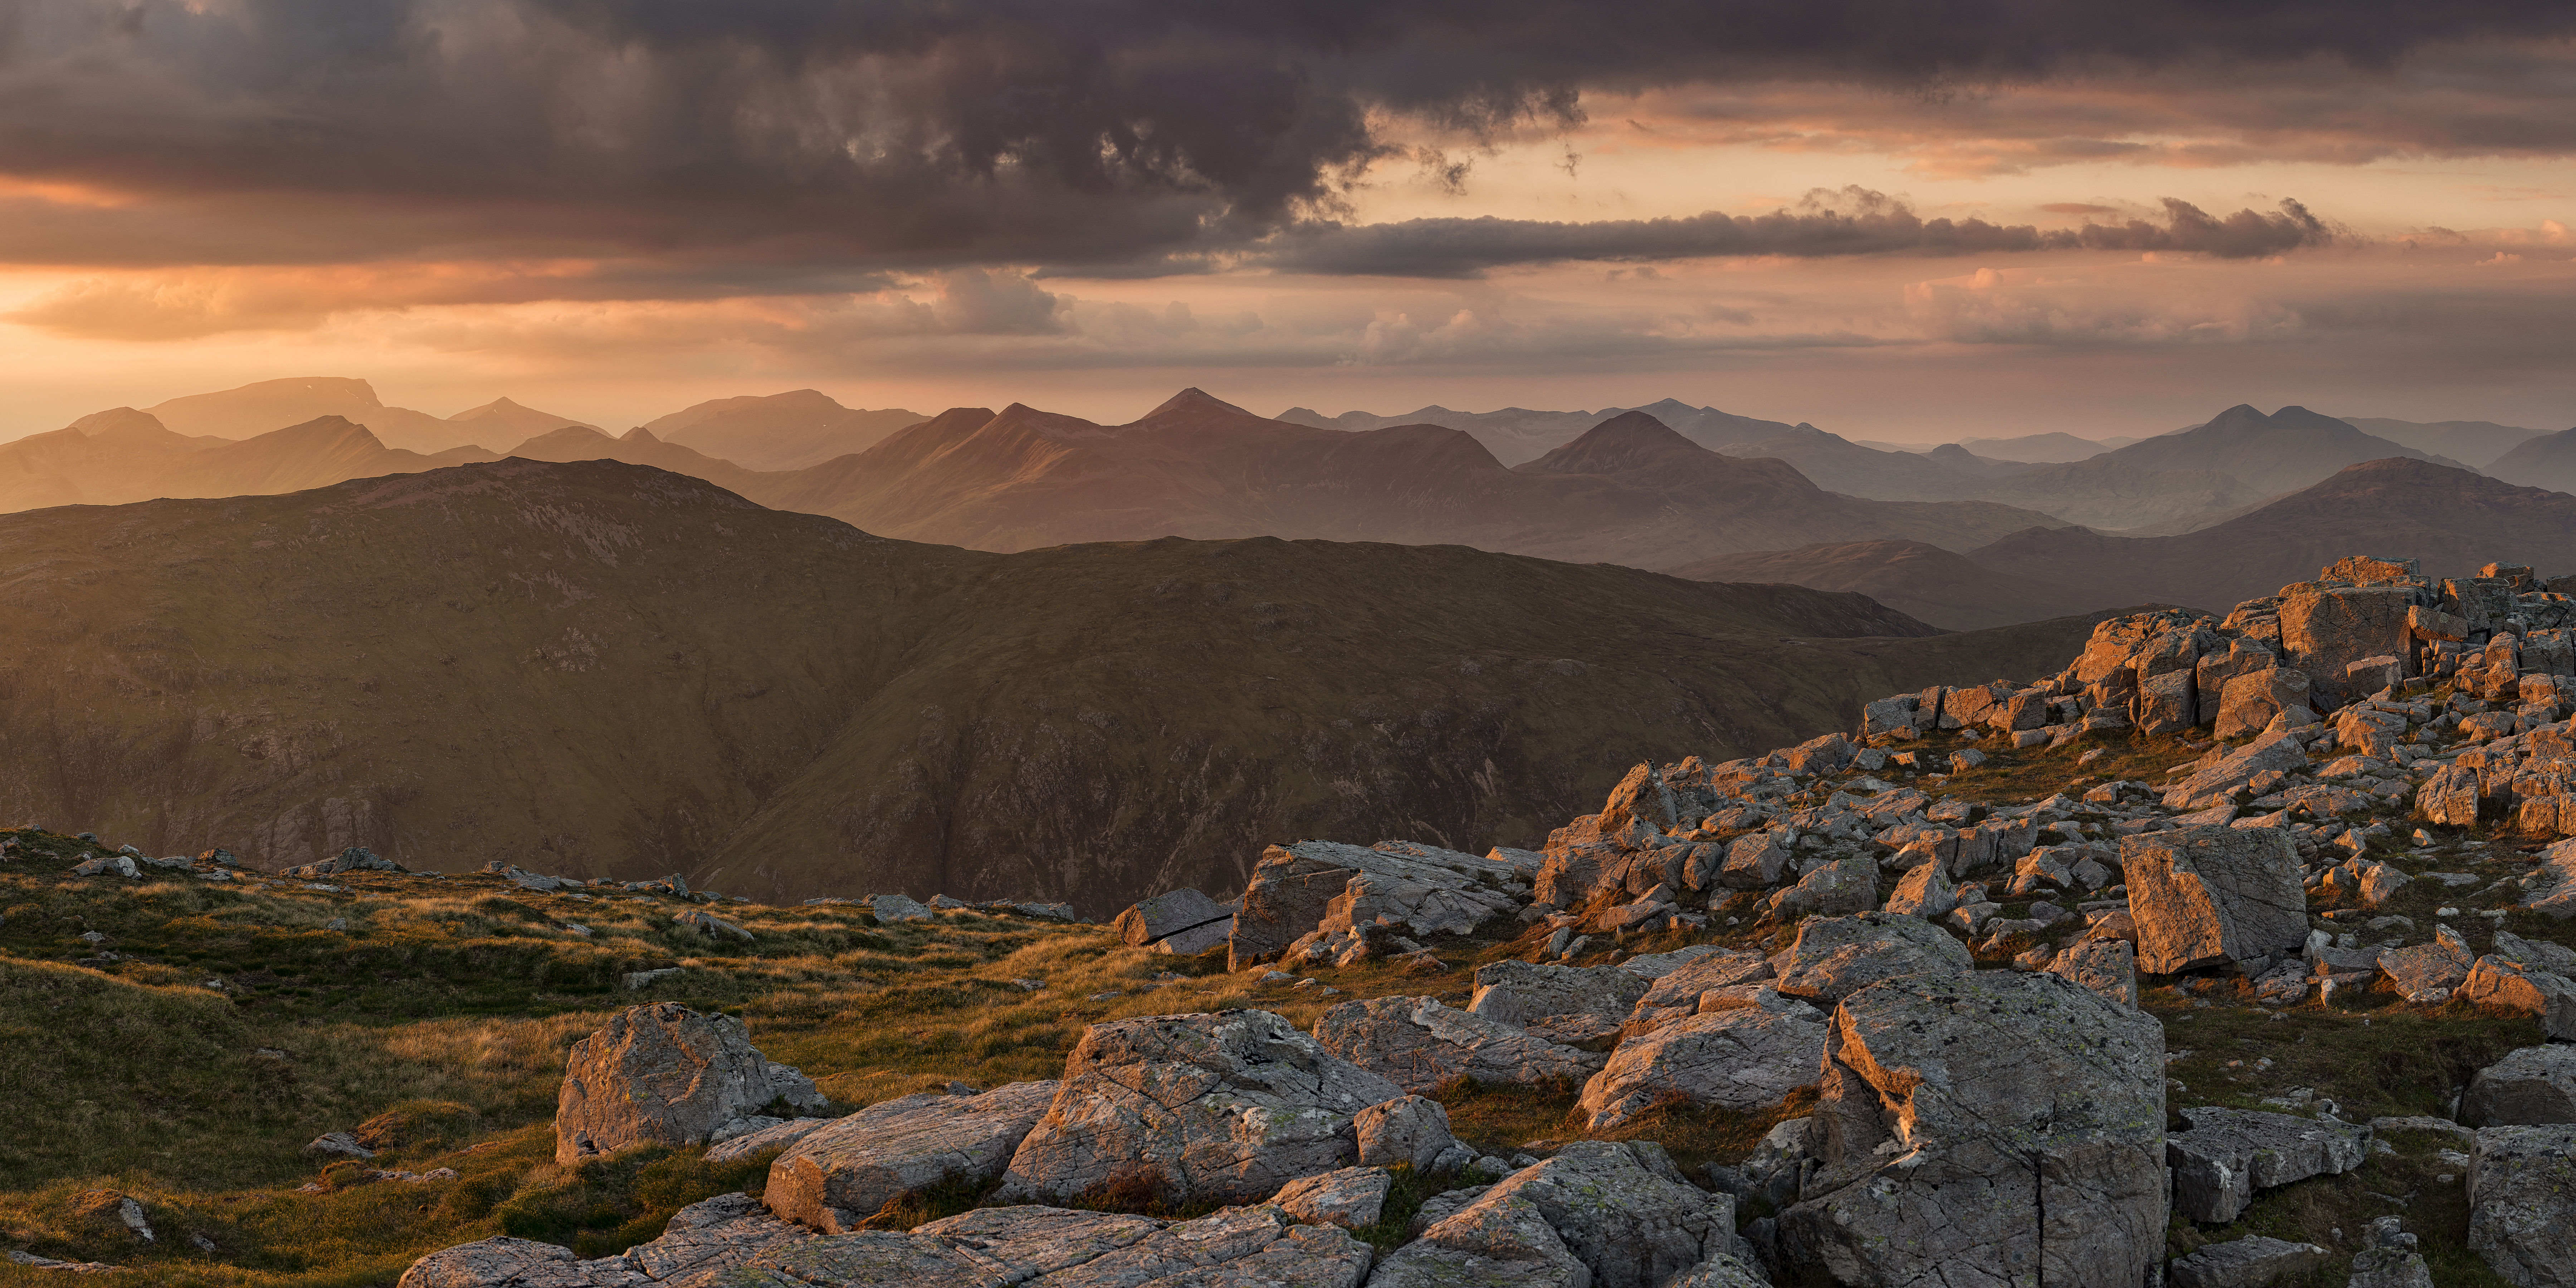
landscape, nature, rock, wilderness, mountain, cloud, sunrise, sunset, morning, hill, dawn, valley, mountain range, dusk, evening, autumn, ridge, cool image, plateau, canon6d, scotland, i, loch, glencoe, highlands, westhighlands, ef70200mmf28lisiiusm, bennevis, buachailleetivebeag, landform, geographical feature, atmospheric phenomenon, mountainous landforms